Ewenmar County

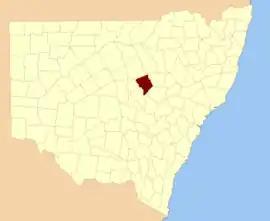
Location in New South Wales

Ewenmar County is one of the 141 cadastral divisions of New South Wales. It is located between the Macquarie River on the west and the Castlereagh River on the east, between Warren and Gilgandra. The name derives from a local Aboriginal word.